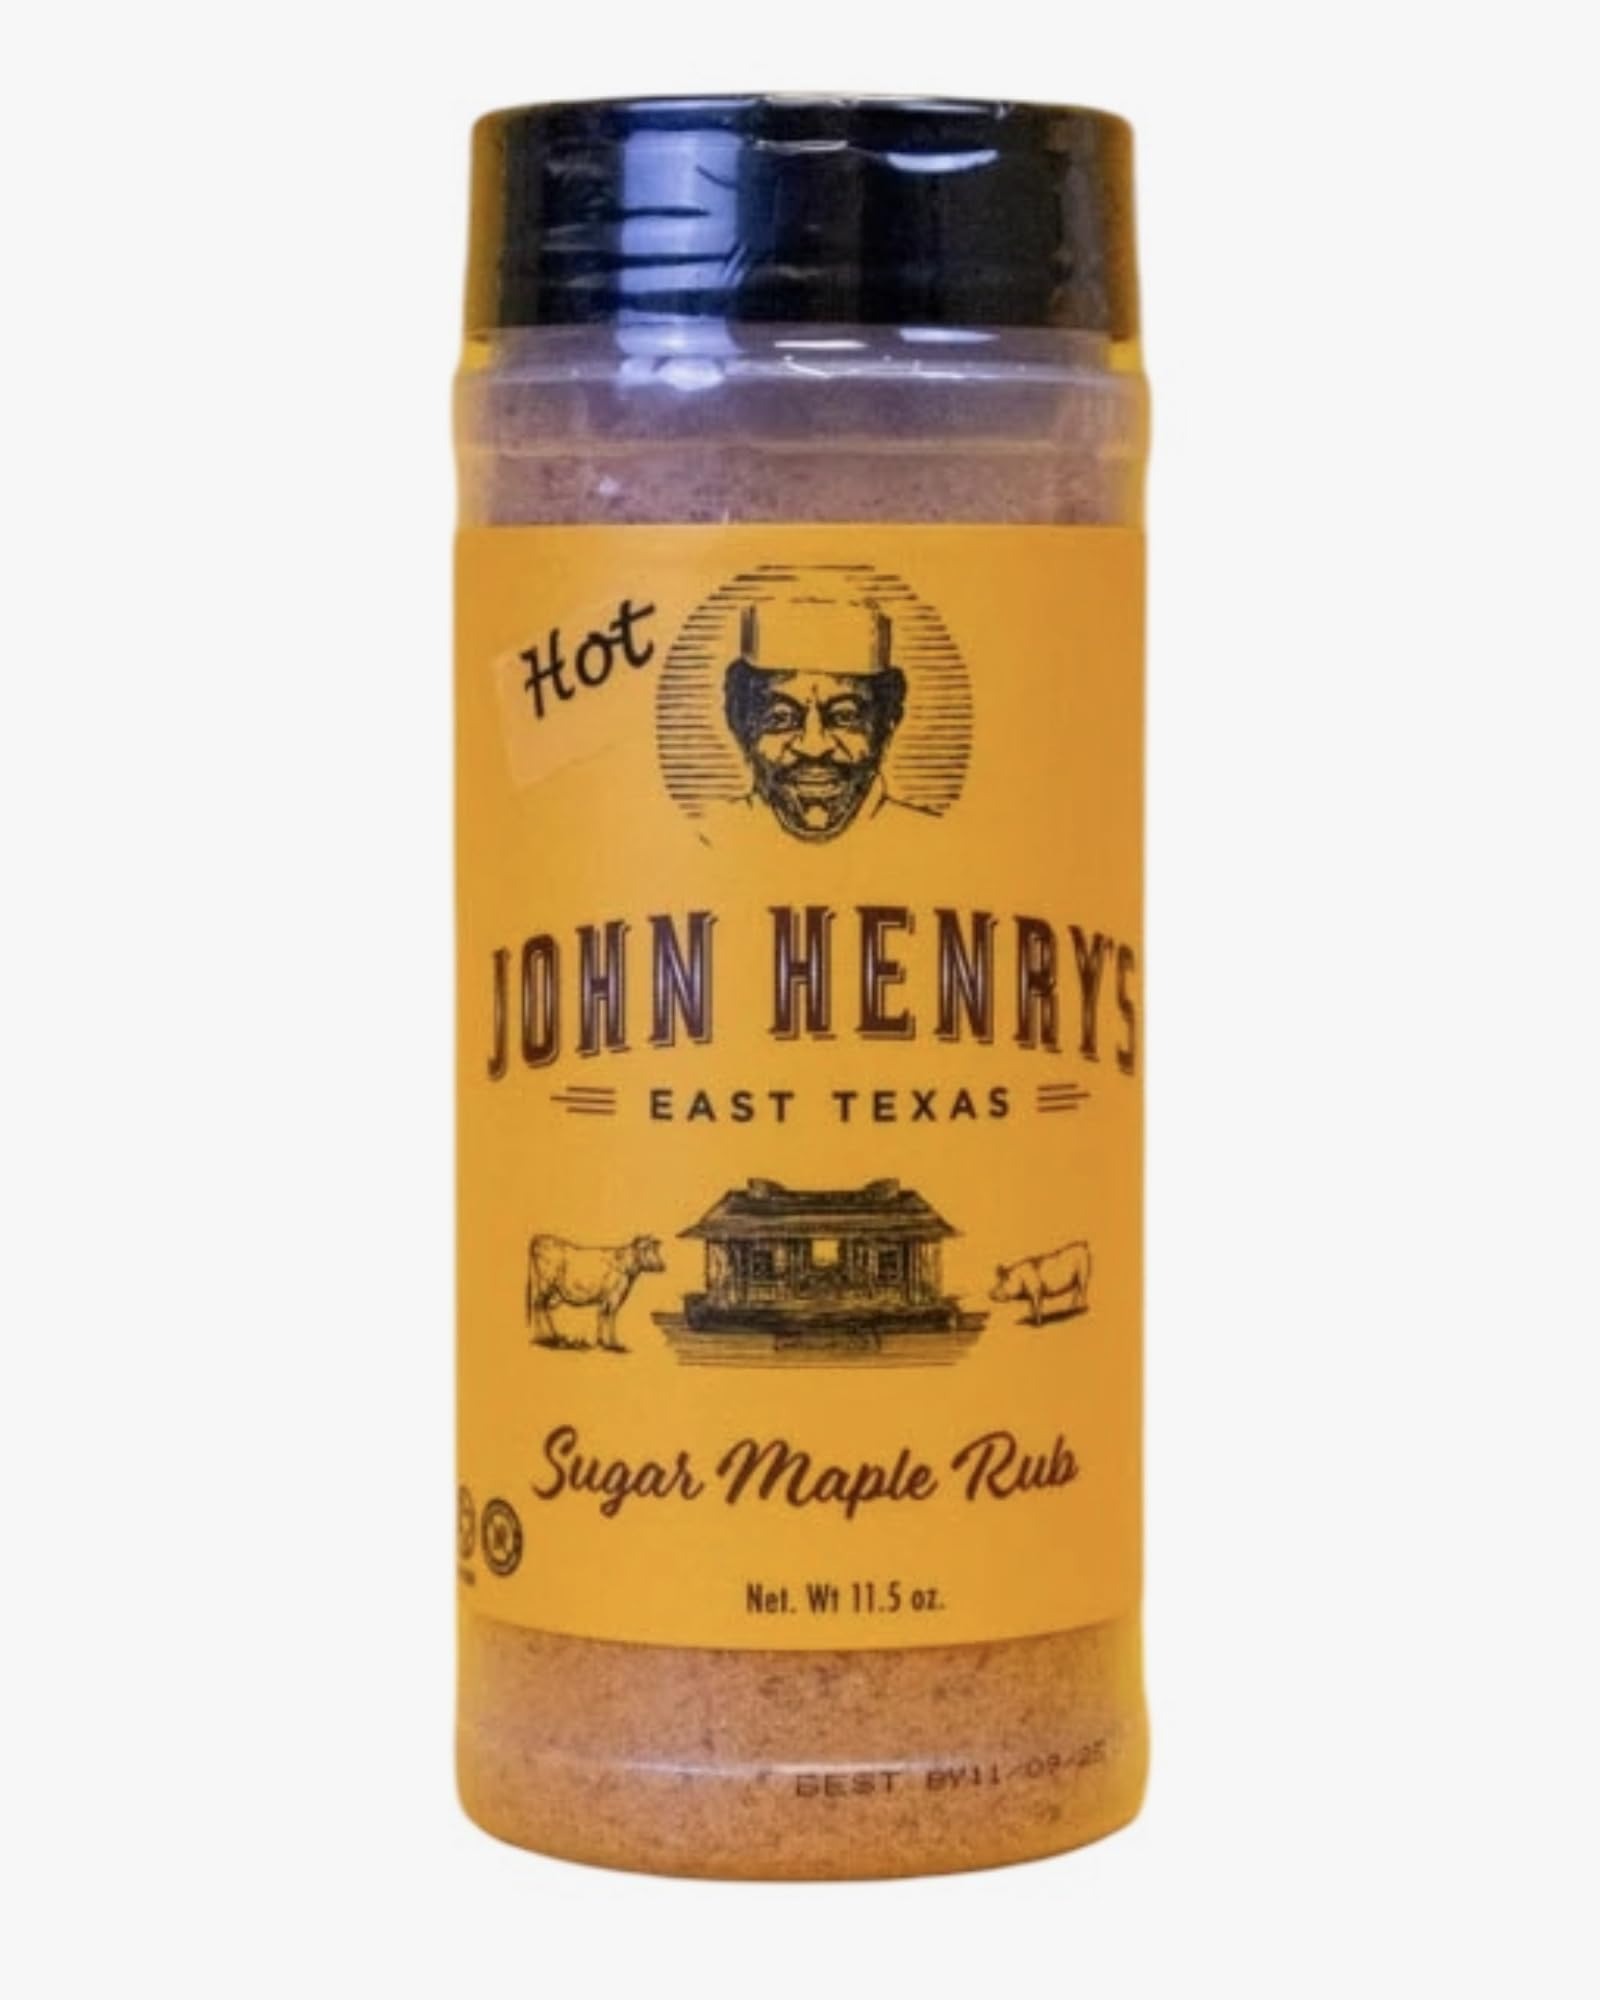
Item Name: John Henry's Sugar Maple Rub 11.5 oz
Bullet Point 1: Great taste with no mess
Bullet Point 2: Ideal for taking to restaurants, bars, picnics or just enjoying at home with your favorite foods
Bullet Point 3: Made in United States
Value: 11.5
Unit: Ounce

Price: 11.15